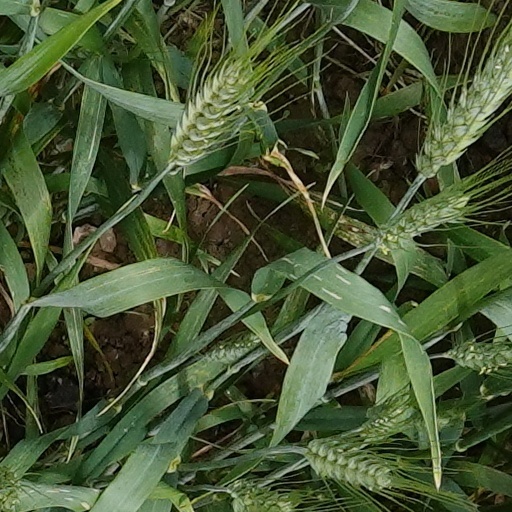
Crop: wheat